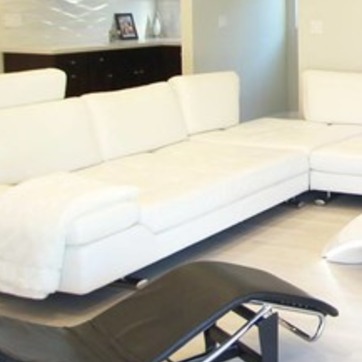
Material: leather